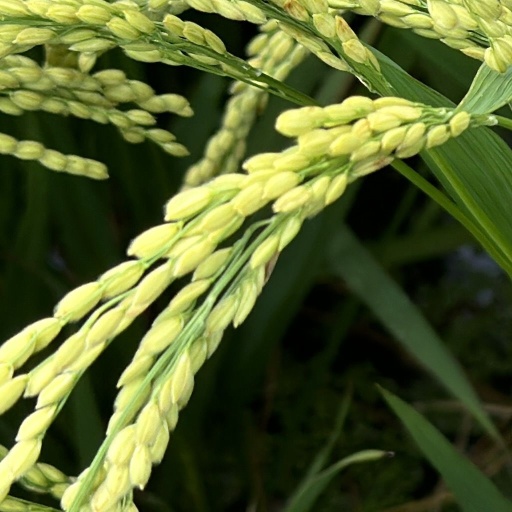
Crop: rice